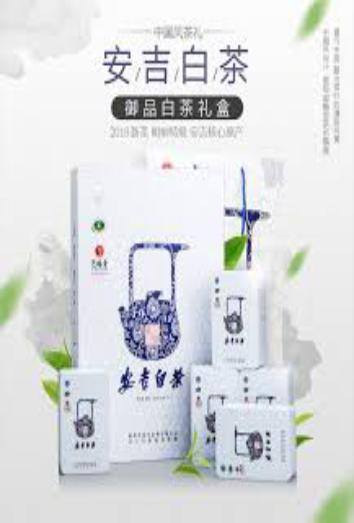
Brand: AN JI WHITE TEA
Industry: Food